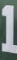
Number: 1